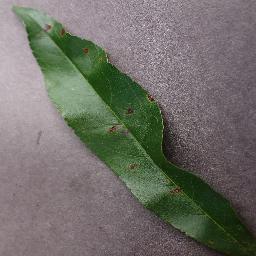
Label: Peach___Bacterial_spot